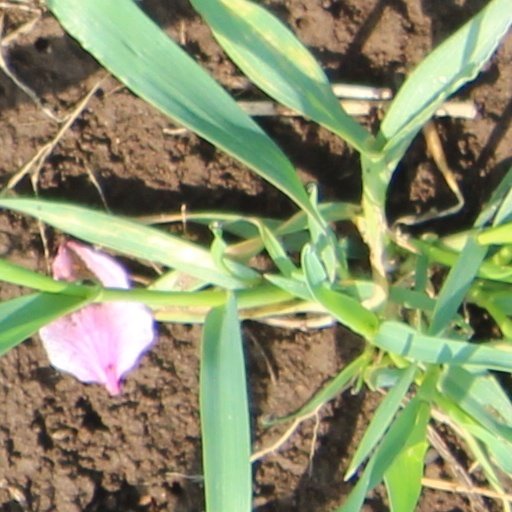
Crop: wheat